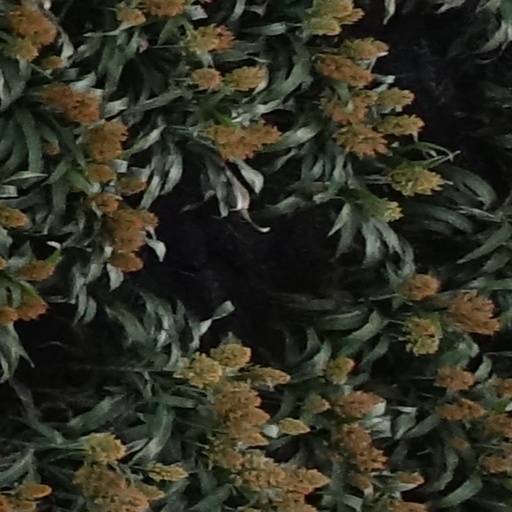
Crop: sorghum